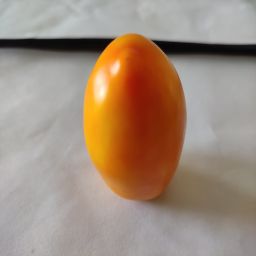
Crop: Tomato
Quality: Ripe